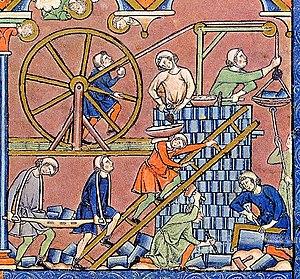
Cette page retrace l'histoire des grues, machines servant dans la construction, les carrières et l'industrie, à élever de lourds fardeaux.
Les arts mécaniques, en latin artes mechanicæ, représentent les branches de la science pratique, à l'imitation de la nature selon la tradition antique. Il s'agit d'abord concrètement d'un ensemble d'applications techniques mises en œuvre sur les chantiers, par ailleurs surveillées par les autorités religieuses et temporelles, mais surtout pour le monde des clercs ou savants lettrés, de disciplines techniques admises progressivement et enseignées sous leur contrôle, au Moyen Âge, de façon à pouvoir surveiller leurs évolutions.
L'expression technologie médiévale désigne l'ensemble des techniques utilisées en Europe pendant le Moyen Âge.
Le thème lié à la recherche de la langue parlée par les personnages mythiques des textes fondateurs des religions abrahamiques, Adam et Ève, a passionné les érudits travaillant sur le fait religieux.